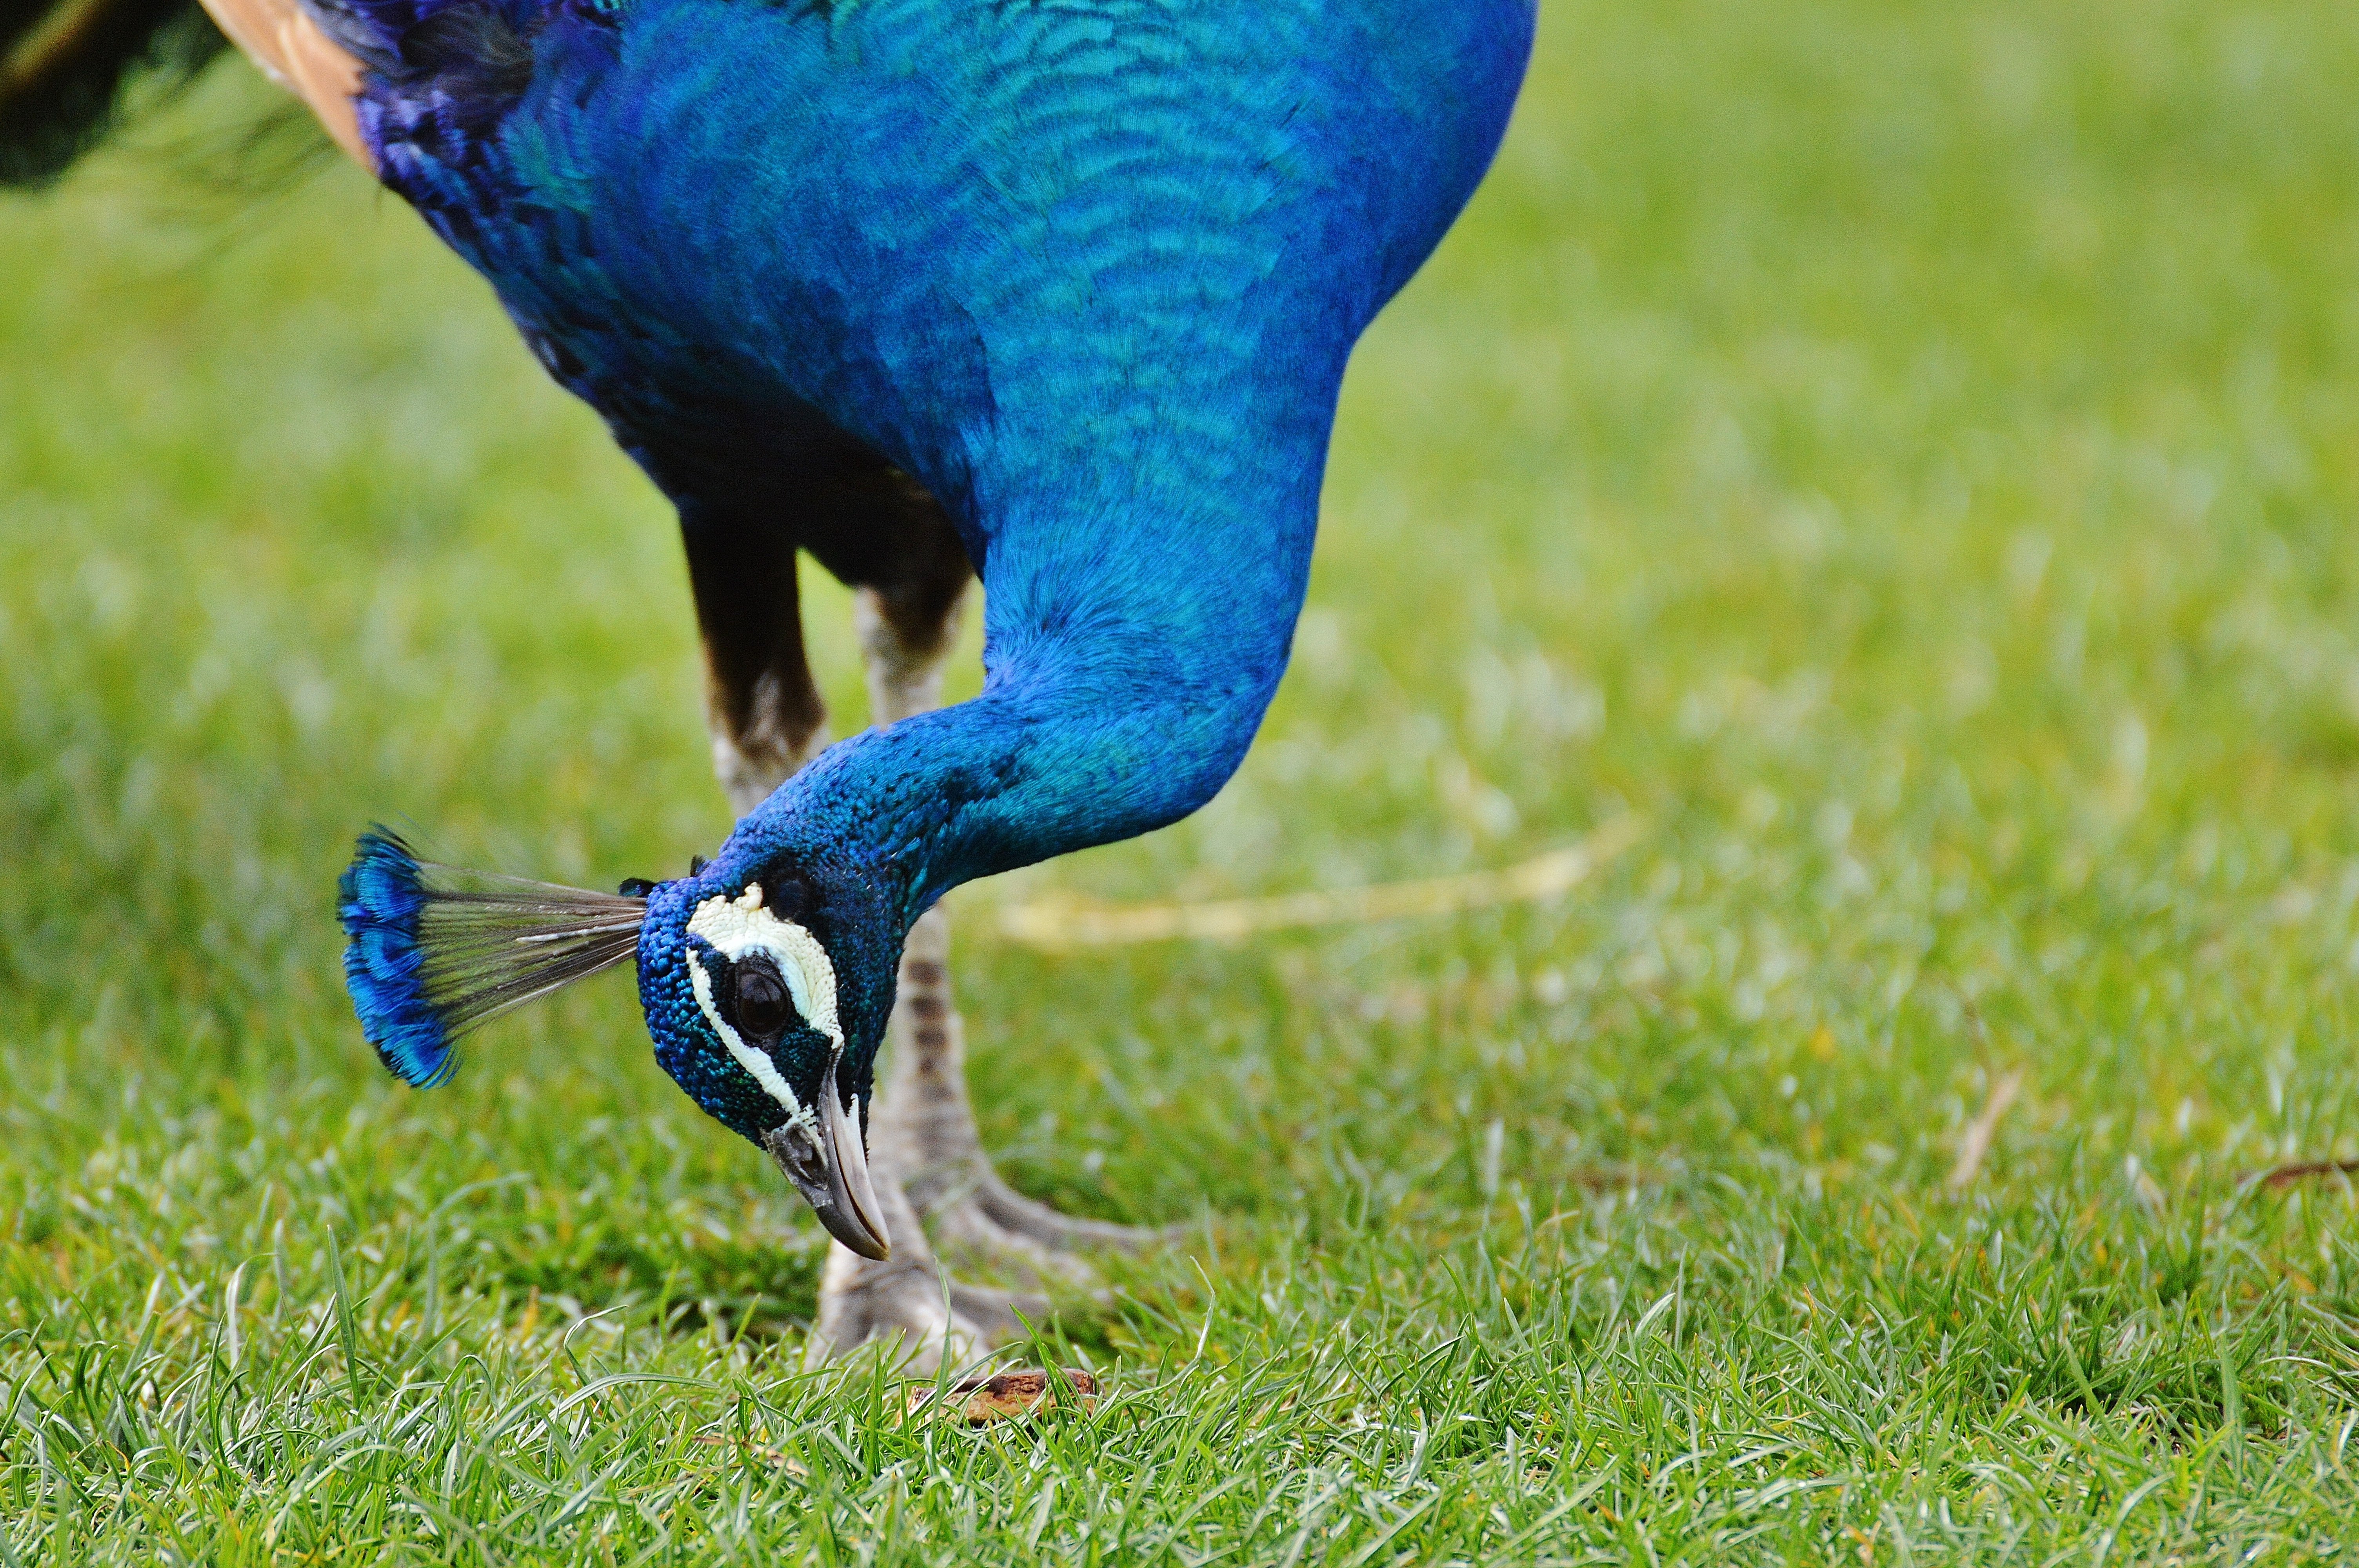
nature, grass, bird, wing, lawn, wildlife, green, beak, colorful, feather, fauna, peacock, poultry, vertebrate, beautiful, bill, peafowl, pride, wildpark poing